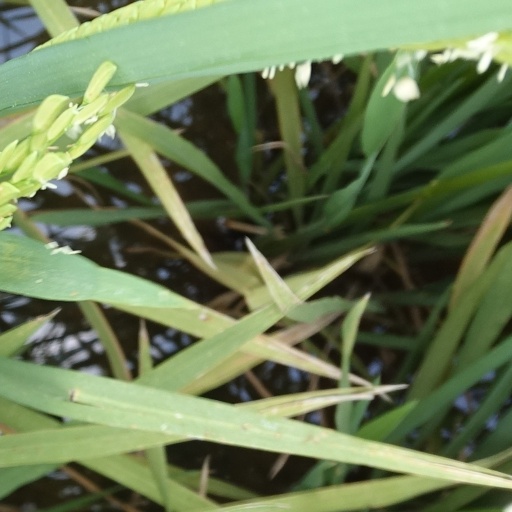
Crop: rice